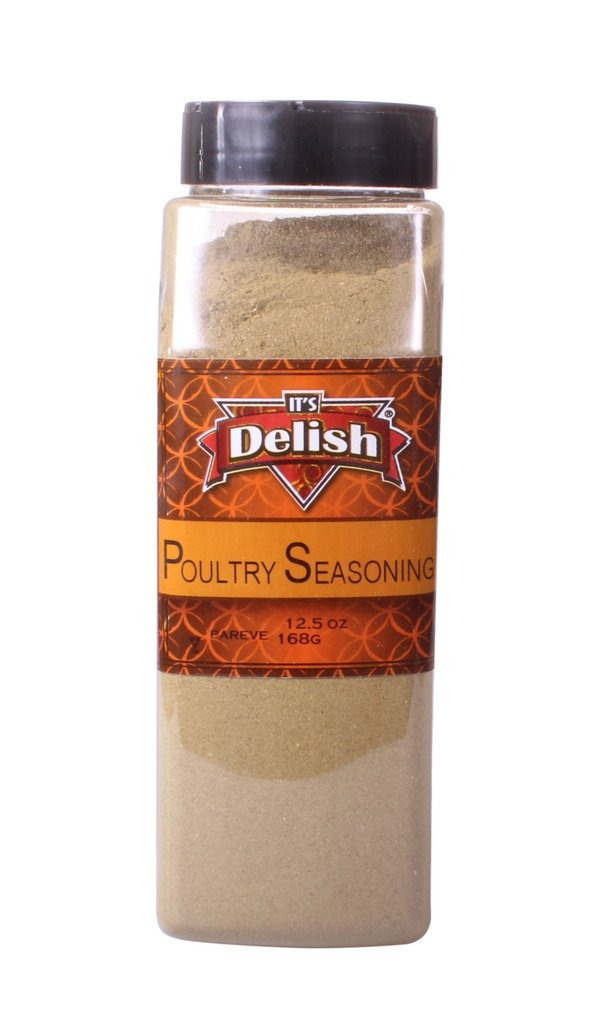
Item Name: Poultry Seasoning by Its Delish, (10 lbs)
Bullet Point 1: Highest Quality Gourmet Poultry Seasoning
Bullet Point 2: Variety Packs Large Jar Medium Jar & 20 lbs 15 lbs 10 lbs 5 lbs 1 lbs Bulk bags by Its Delish brand
Bullet Point 3: Enhance your culinary experience with bold, savory and hearty flavor
Bullet Point 4: Perfect for Chicken, Duck, Turkey etc. as well as soups, rice, stuffings and gravy
Bullet Point 5: Certified Kosher OU Packaged in the USA All natural No MSG non-GMO
Product Description: Fire up your grill! Its Delish makes top of the line world class in house spice blends and seasonings. Be sure to try all our varieties for every type of cooking, roasting and grilling you do. Wether in a convenient plastic jar or in a value by-the-pound bag, you"ll finish it up and come back for more! <p></p>It's Delish was established in 1992 and is located in North Hollywood, California. It's Delish is a food manufacturer and distributor who produces over 500 gourmet food products including licorice, sour belts, taffies, caramels, Jordan almonds, chocolates, nuts, fruits, trail mixes, spices, and the spice blends. It's Delish also produces organics and all natural products. We give you the oppertunity to order from the factory direct!<p></p>It’s Delish! prides itself on the four pillars that are at the foundation of everything we do.<p></p>Innovation Quality Value Service
Value: 160.0
Unit: Ounce

Price: 74.9